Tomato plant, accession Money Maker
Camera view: horizontal (90 deg, fisheye); turntable rotation: 150 degrees
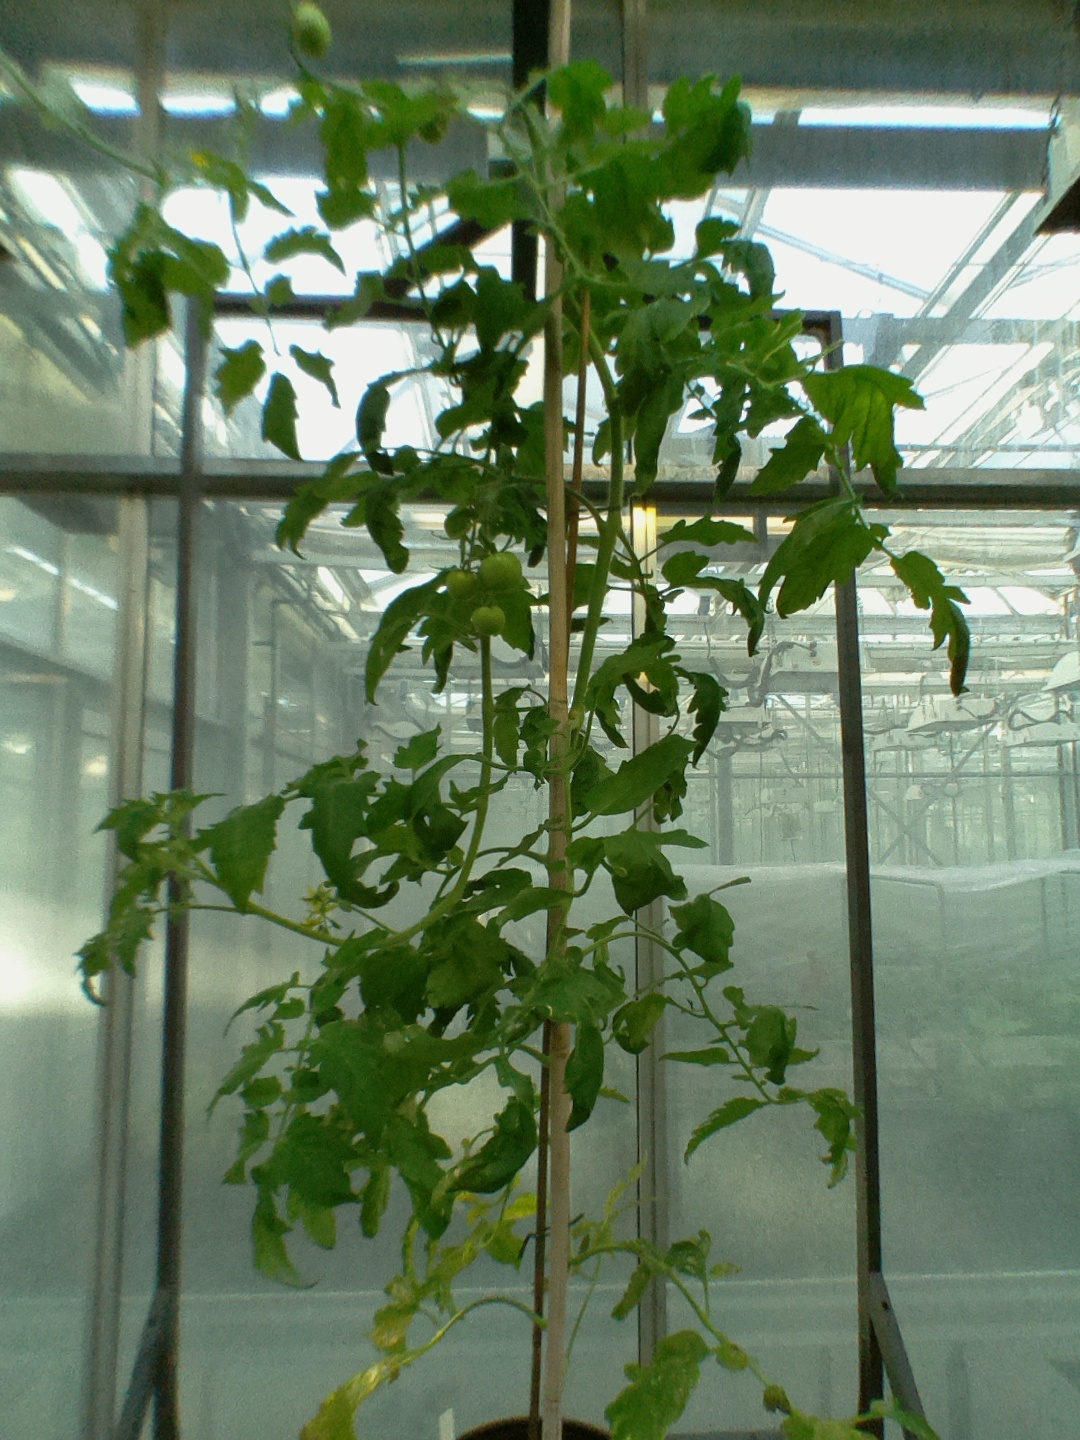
BBCH growth stage 71: 10%-20% of final fruit size